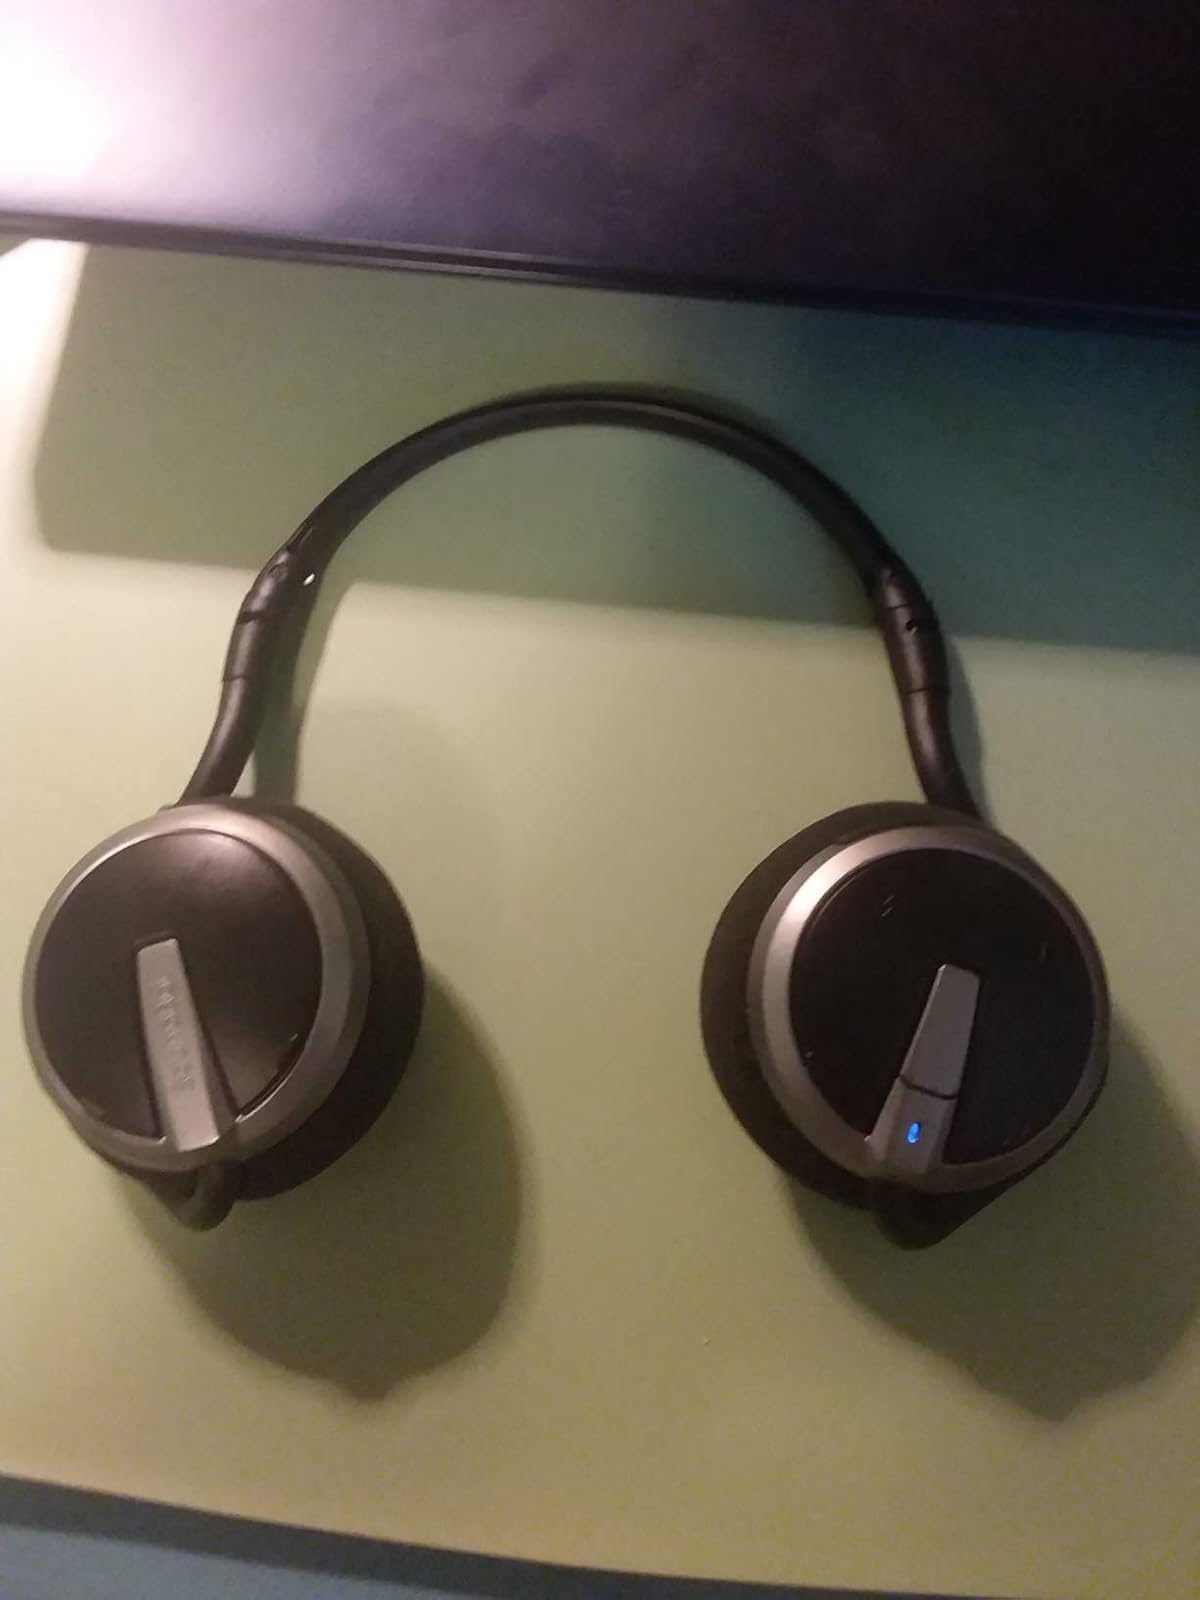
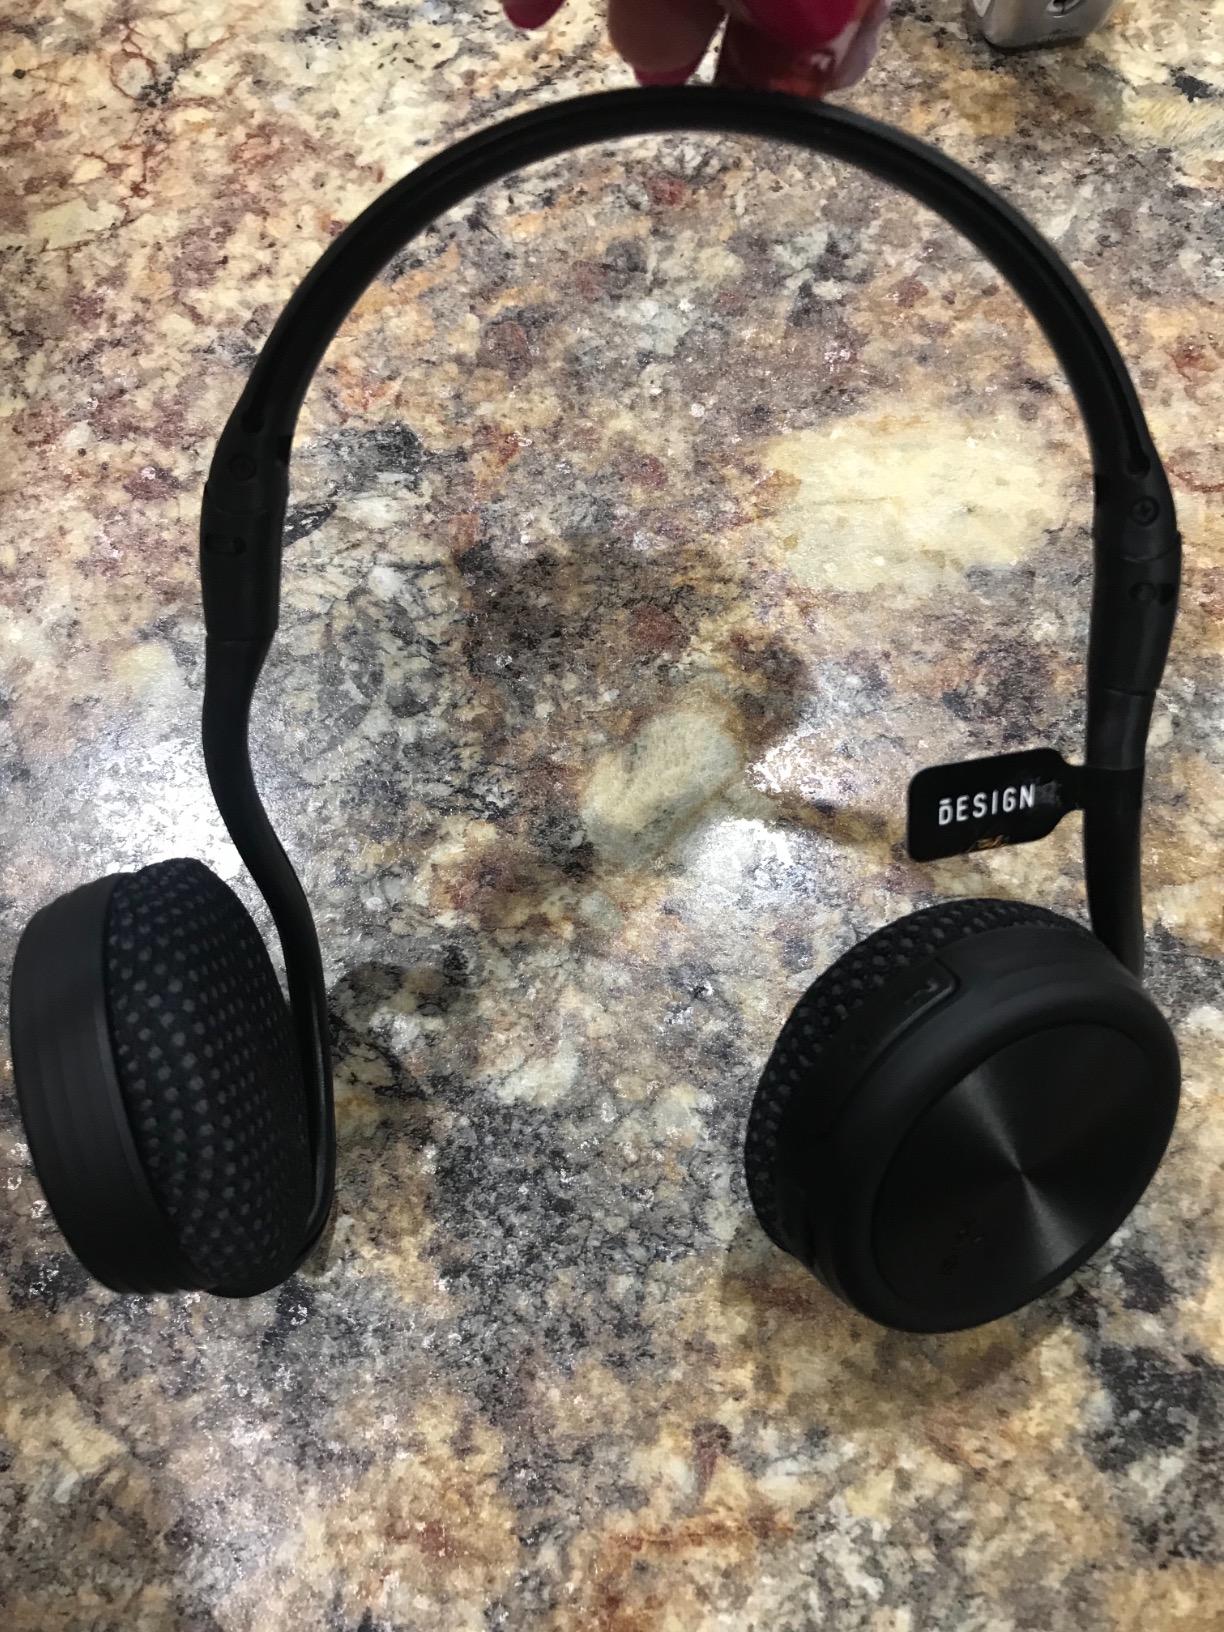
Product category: headphones
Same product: no